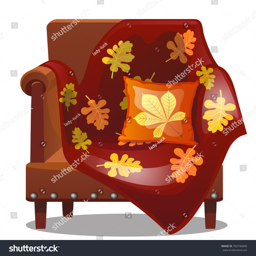
the furniture in the style of a fall .